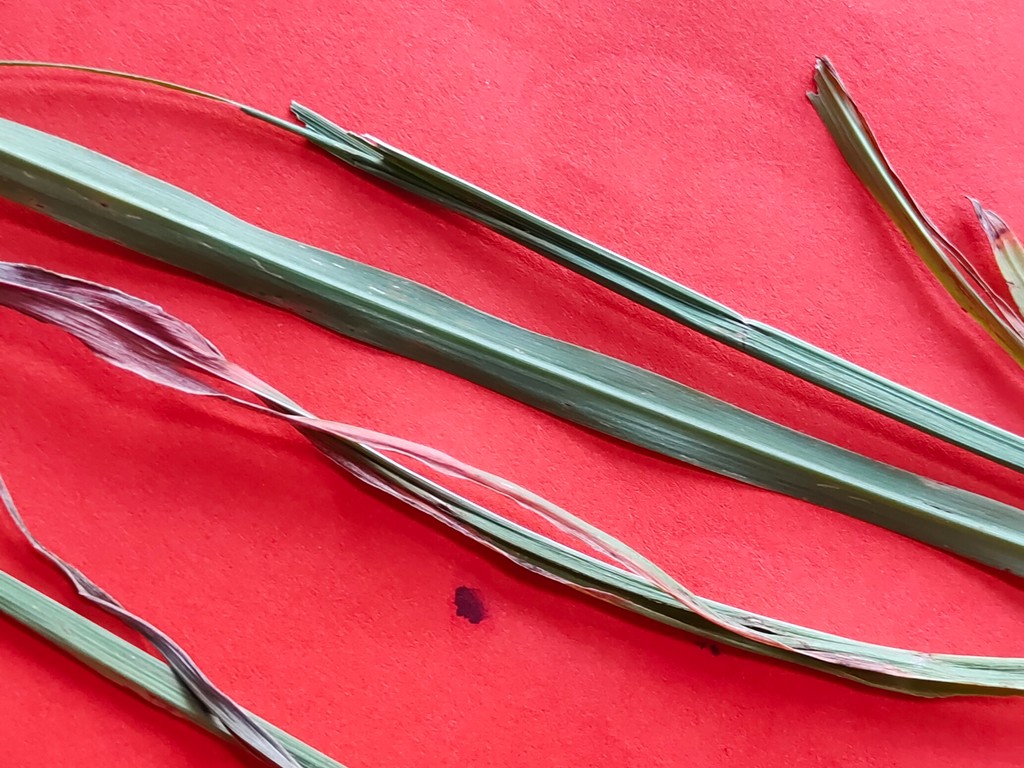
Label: Unhealthy